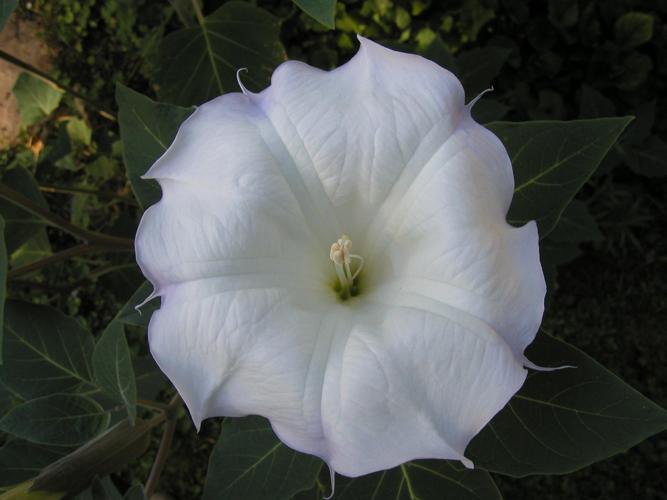
Label: thorn apple